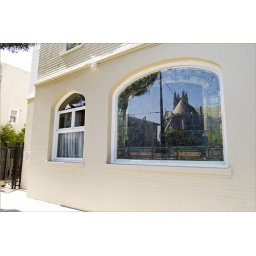
A church reflected in a plain-glass window covering a stained glass window on a bright day at noon... 75-365